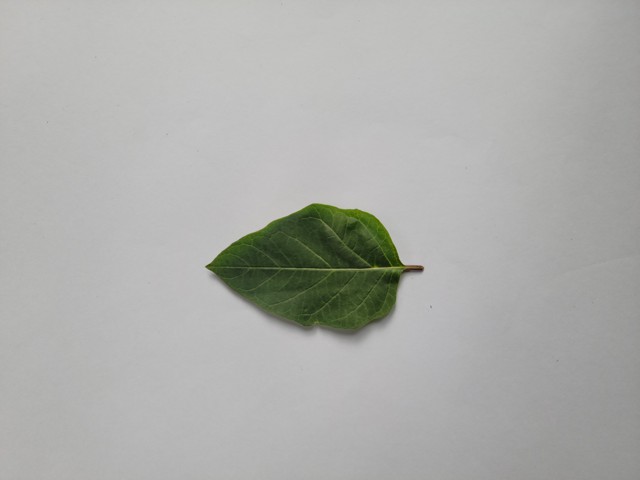
Plant: kalodhutura